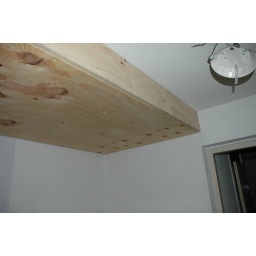
Another view of the box built under where the hole was cut in the roof